Siefersheim

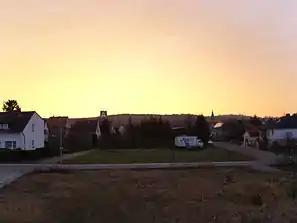
Siefersheim at sunset

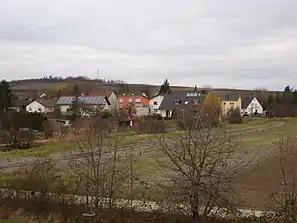
Siefersheim

Siefersheim is an "Ortsgemeinde" – a municipality belonging to a "Verbandsgemeinde", a kind of collective municipality – in the Alzey-Worms district in Rhineland-Palatinate, Germany.